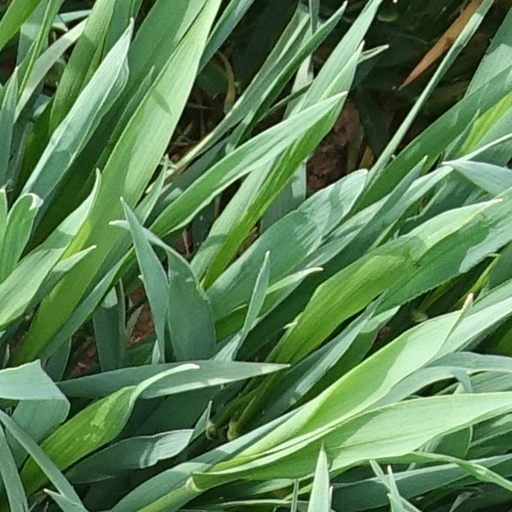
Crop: wheat